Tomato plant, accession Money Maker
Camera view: bottom (45 deg); turntable rotation: 90 degrees
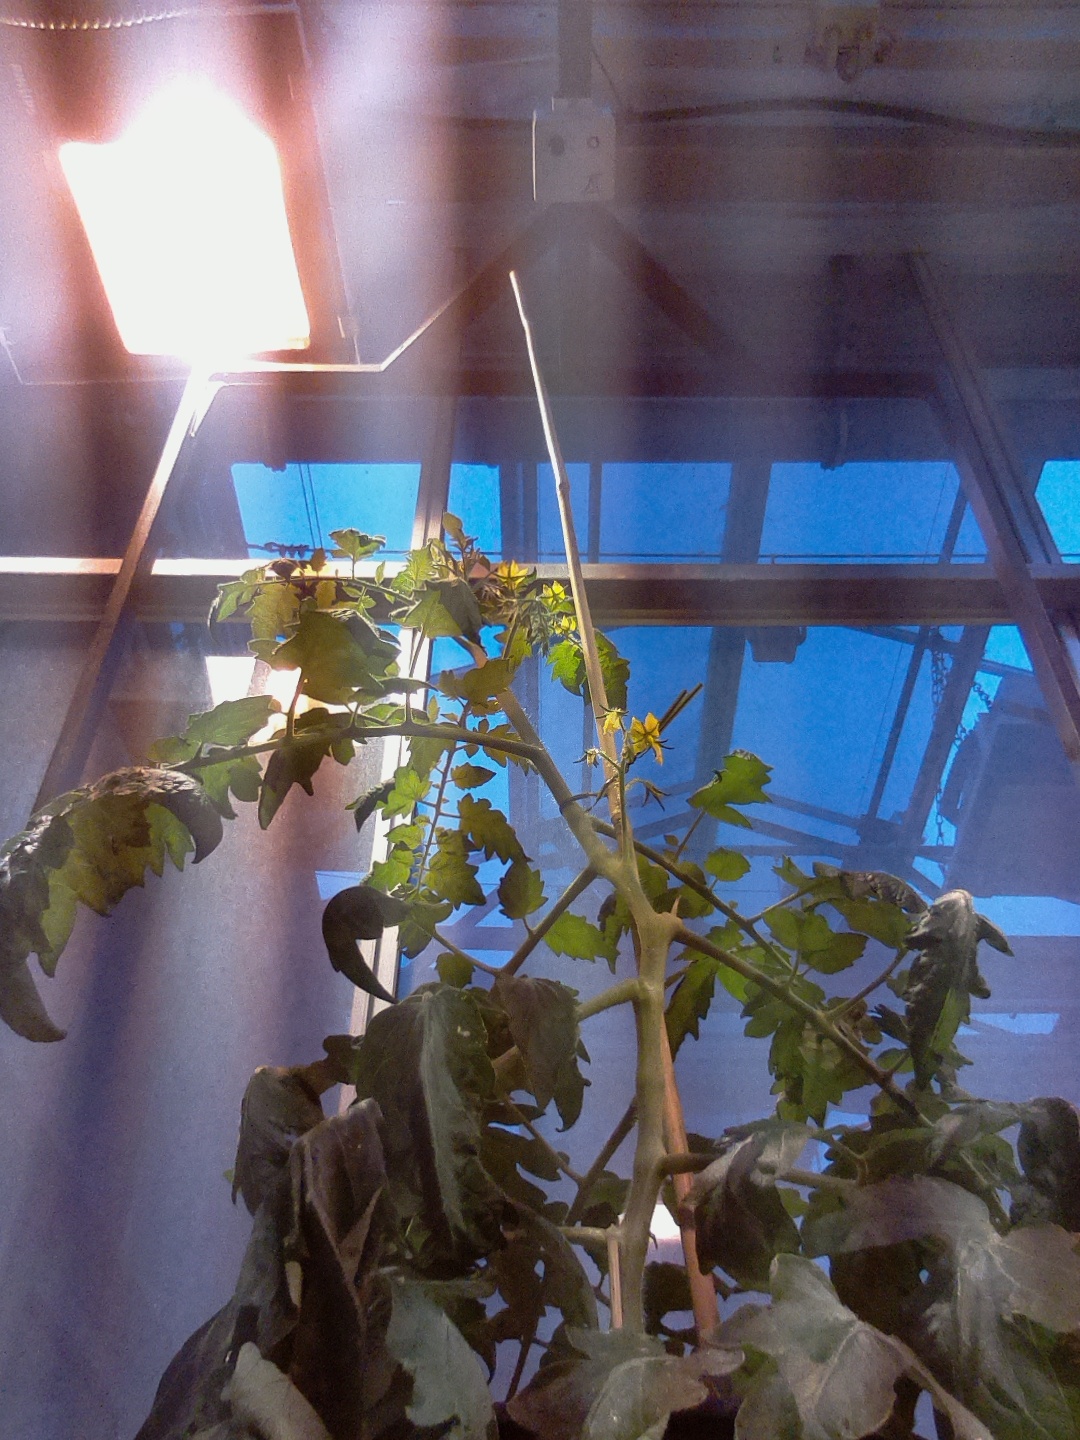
BBCH growth stage 66: Full flowering, 60%-70% of flowers open, more petals falling